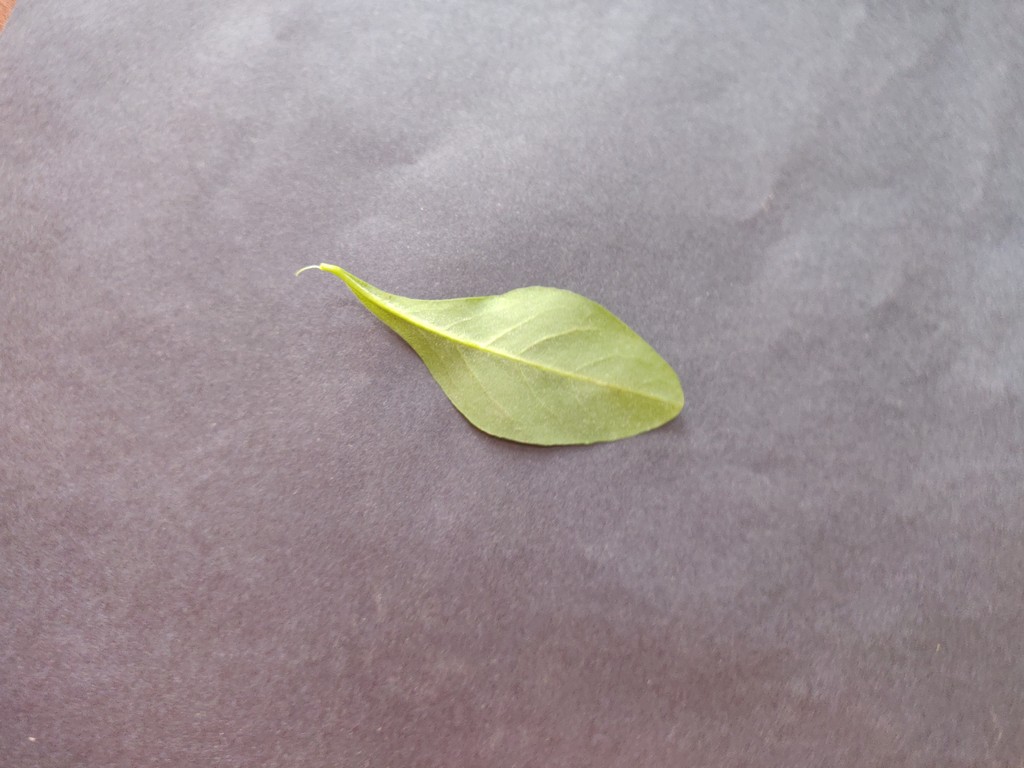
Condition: Healthy
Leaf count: single
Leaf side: back